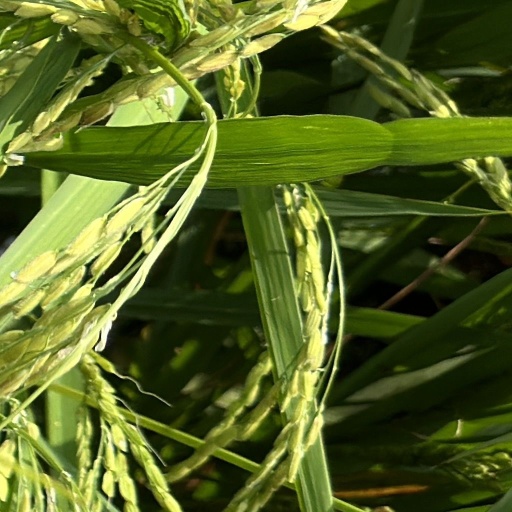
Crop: rice